Marinid dynasty

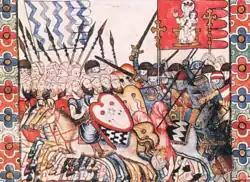
Marinid soldiers in the "Cantigas de Santa Maria", depicted on the left under banners with white and blue zigzag pattern

Spanish Historian and Arabist suggested that the Marinids used white banners, much like their Almohad predecessors, following a long Islamic tradition of using white as a dynastic color. Whether these white banners contained any specific motifs or inscriptions is not certain. Historian Michel Abitbol writes: